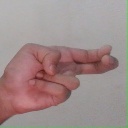
अक्षर: ह